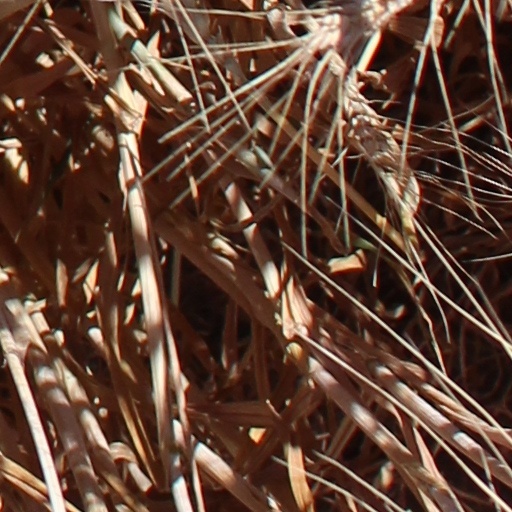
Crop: wheat